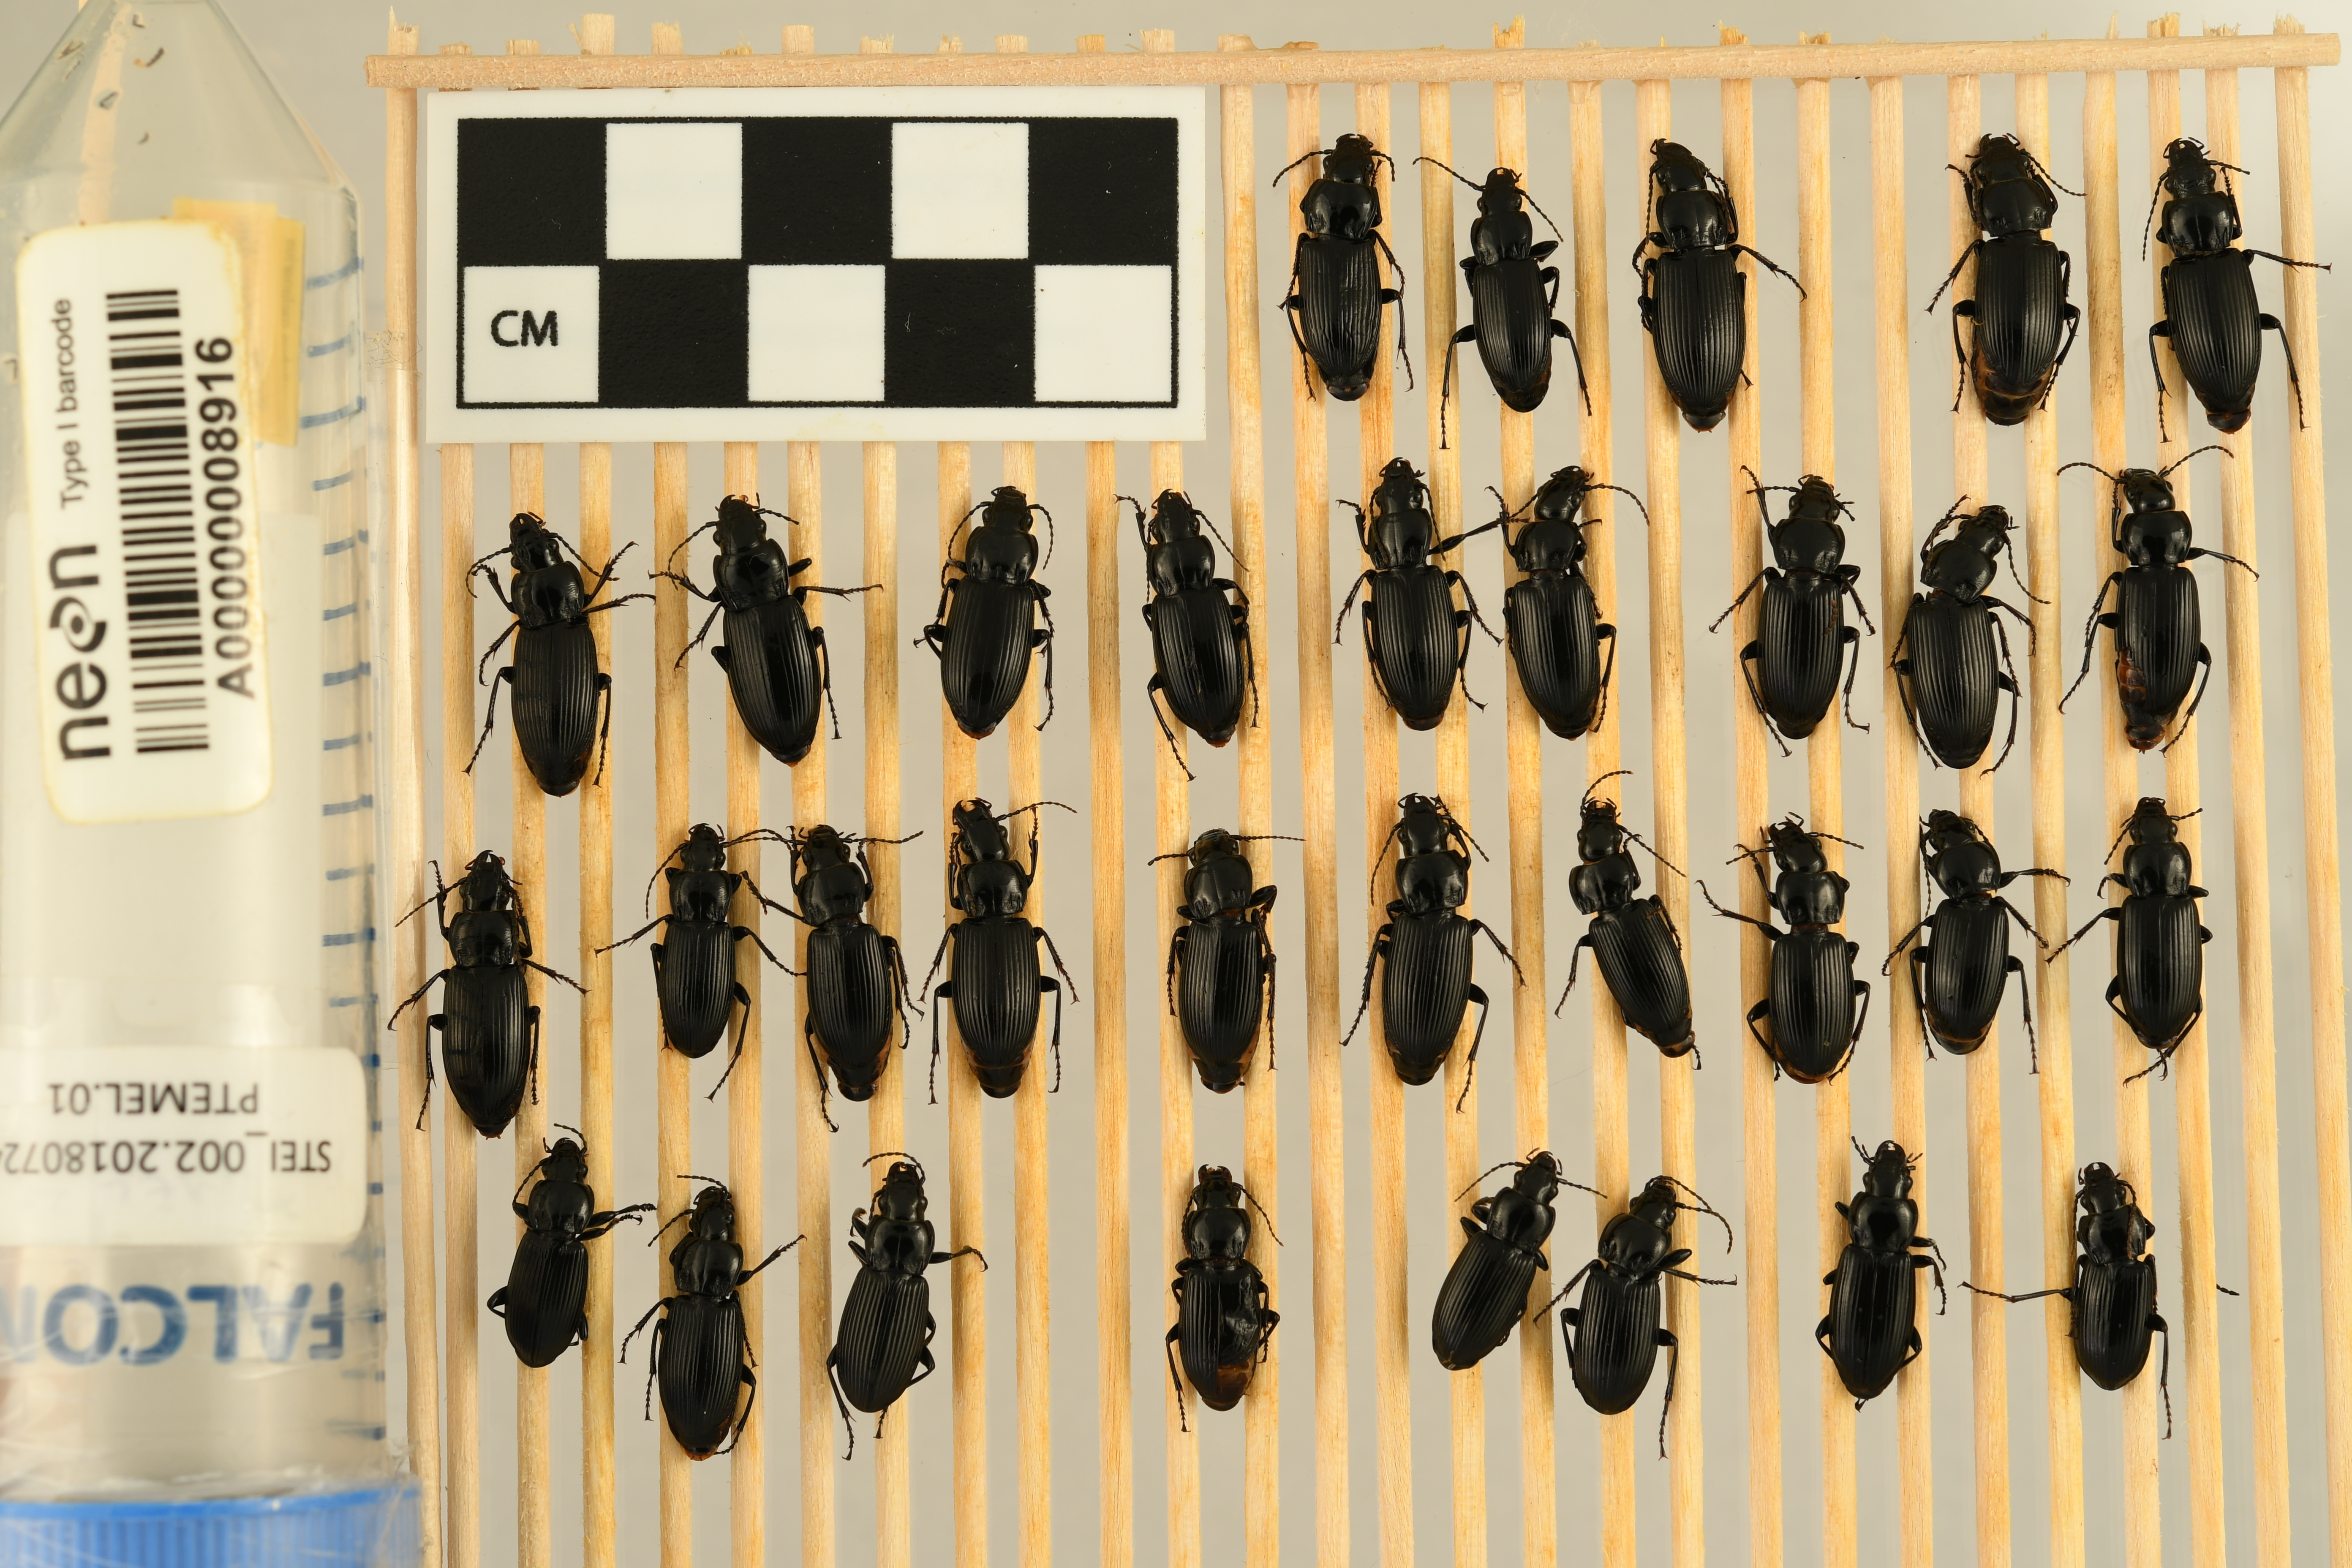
Pterostichus melanarius — Steigerwaldt Land Services Site, plot STEI_002. Beetle 1, ElytraLength: 0.9615 cm (lying flat: Yes)

Pterostichus melanarius — Steigerwaldt Land Services Site, plot STEI_002. Beetle 1, ElytraWidth: 0.5427 cm (lying flat: Yes)

Pterostichus melanarius — Steigerwaldt Land Services Site, plot STEI_002. Beetle 2, ElytraWidth: 0.506 cm (lying flat: Yes)

Pterostichus melanarius — Steigerwaldt Land Services Site, plot STEI_002. Beetle 2, ElytraLength: 0.9288 cm (lying flat: Yes)

Pterostichus melanarius — Steigerwaldt Land Services Site, plot STEI_002. Beetle 3, ElytraLength: 1.118 cm (lying flat: Yes)

Pterostichus melanarius — Steigerwaldt Land Services Site, plot STEI_002. Beetle 3, ElytraWidth: 0.6051 cm (lying flat: Yes)

Pterostichus melanarius — Steigerwaldt Land Services Site, plot STEI_002. Beetle 4, ElytraLength: 1.039 cm (lying flat: Yes)

Pterostichus melanarius — Steigerwaldt Land Services Site, plot STEI_002. Beetle 4, ElytraWidth: 0.5974 cm (lying flat: Yes)

Pterostichus melanarius — Steigerwaldt Land Services Site, plot STEI_002. Beetle 5, ElytraLength: 1.076 cm (lying flat: Yes)

Pterostichus melanarius — Steigerwaldt Land Services Site, plot STEI_002. Beetle 5, ElytraWidth: 0.6041 cm (lying flat: Yes)

Pterostichus melanarius — Steigerwaldt Land Services Site, plot STEI_002. Beetle 6, ElytraLength: 1.078 cm (lying flat: Yes)

Pterostichus melanarius — Steigerwaldt Land Services Site, plot STEI_002. Beetle 6, ElytraWidth: 0.5814 cm (lying flat: Yes)

Pterostichus melanarius — Steigerwaldt Land Services Site, plot STEI_002. Beetle 7, ElytraLength: 1.102 cm (lying flat: Yes)

Pterostichus melanarius — Steigerwaldt Land Services Site, plot STEI_002. Beetle 7, ElytraWidth: 0.5886 cm (lying flat: Yes)

Pterostichus melanarius — Steigerwaldt Land Services Site, plot STEI_002. Beetle 8, ElytraLength: 1.091 cm (lying flat: Yes)

Pterostichus melanarius — Steigerwaldt Land Services Site, plot STEI_002. Beetle 8, ElytraWidth: 0.5901 cm (lying flat: Yes)

Pterostichus melanarius — Steigerwaldt Land Services Site, plot STEI_002. Beetle 9, ElytraLength: 1.039 cm (lying flat: Yes)

Pterostichus melanarius — Steigerwaldt Land Services Site, plot STEI_002. Beetle 9, ElytraWidth: 0.5777 cm (lying flat: Yes)

Pterostichus melanarius — Steigerwaldt Land Services Site, plot STEI_002. Beetle 10, ElytraLength: 1.084 cm (lying flat: Yes)

Pterostichus melanarius — Steigerwaldt Land Services Site, plot STEI_002. Beetle 10, ElytraWidth: 0.5693 cm (lying flat: Yes)

Pterostichus melanarius — Steigerwaldt Land Services Site, plot STEI_002. Beetle 11, ElytraLength: 1.041 cm (lying flat: Yes)

Pterostichus melanarius — Steigerwaldt Land Services Site, plot STEI_002. Beetle 11, ElytraWidth: 0.5646 cm (lying flat: Yes)

Pterostichus melanarius — Steigerwaldt Land Services Site, plot STEI_002. Beetle 12, ElytraLength: 1.041 cm (lying flat: Yes)

Pterostichus melanarius — Steigerwaldt Land Services Site, plot STEI_002. Beetle 12, ElytraWidth: 0.5982 cm (lying flat: Yes)

Pterostichus melanarius — Steigerwaldt Land Services Site, plot STEI_002. Beetle 13, ElytraLength: 1.082 cm (lying flat: Yes)

Pterostichus melanarius — Steigerwaldt Land Services Site, plot STEI_002. Beetle 13, ElytraWidth: 0.5942 cm (lying flat: Yes)

Pterostichus melanarius — Steigerwaldt Land Services Site, plot STEI_002. Beetle 14, ElytraLength: 1.054 cm (lying flat: Yes)

Pterostichus melanarius — Steigerwaldt Land Services Site, plot STEI_002. Beetle 14, ElytraWidth: 0.5659 cm (lying flat: Yes)

Pterostichus melanarius — Steigerwaldt Land Services Site, plot STEI_002. Beetle 15, ElytraLength: 1.124 cm (lying flat: Yes)

Pterostichus melanarius — Steigerwaldt Land Services Site, plot STEI_002. Beetle 15, ElytraWidth: 0.6125 cm (lying flat: Yes)

Pterostichus melanarius — Steigerwaldt Land Services Site, plot STEI_002. Beetle 16, ElytraLength: 0.9396 cm (lying flat: Yes)

Pterostichus melanarius — Steigerwaldt Land Services Site, plot STEI_002. Beetle 16, ElytraWidth: 0.5048 cm (lying flat: Yes)

Pterostichus melanarius — Steigerwaldt Land Services Site, plot STEI_002. Beetle 17, ElytraLength: 1.021 cm (lying flat: Yes)

Pterostichus melanarius — Steigerwaldt Land Services Site, plot STEI_002. Beetle 17, ElytraWidth: 0.5462 cm (lying flat: Yes)

Pterostichus melanarius — Steigerwaldt Land Services Site, plot STEI_002. Beetle 18, ElytraLength: 1.07 cm (lying flat: Yes)

Pterostichus melanarius — Steigerwaldt Land Services Site, plot STEI_002. Beetle 18, ElytraWidth: 0.5892 cm (lying flat: Yes)

Pterostichus melanarius — Steigerwaldt Land Services Site, plot STEI_002. Beetle 19, ElytraLength: 1.034 cm (lying flat: Yes)

Pterostichus melanarius — Steigerwaldt Land Services Site, plot STEI_002. Beetle 19, ElytraWidth: 0.5539 cm (lying flat: Yes)

Pterostichus melanarius — Steigerwaldt Land Services Site, plot STEI_002. Beetle 20, ElytraLength: 1.088 cm (lying flat: Yes)

Pterostichus melanarius — Steigerwaldt Land Services Site, plot STEI_002. Beetle 20, ElytraWidth: 0.5876 cm (lying flat: Yes)

Pterostichus melanarius — Steigerwaldt Land Services Site, plot STEI_002. Beetle 21, ElytraLength: 0.9226 cm (lying flat: Yes)

Pterostichus melanarius — Steigerwaldt Land Services Site, plot STEI_002. Beetle 21, ElytraWidth: 0.5344 cm (lying flat: Yes)

Pterostichus melanarius — Steigerwaldt Land Services Site, plot STEI_002. Beetle 22, ElytraLength: 1.008 cm (lying flat: Yes)

Pterostichus melanarius — Steigerwaldt Land Services Site, plot STEI_002. Beetle 22, ElytraWidth: 0.5661 cm (lying flat: Yes)

Pterostichus melanarius — Steigerwaldt Land Services Site, plot STEI_002. Beetle 23, ElytraLength: 0.979 cm (lying flat: Yes)

Pterostichus melanarius — Steigerwaldt Land Services Site, plot STEI_002. Beetle 23, ElytraWidth: 0.5317 cm (lying flat: Yes)

Pterostichus melanarius — Steigerwaldt Land Services Site, plot STEI_002. Beetle 24, ElytraLength: 1.008 cm (lying flat: Yes)

Pterostichus melanarius — Steigerwaldt Land Services Site, plot STEI_002. Beetle 24, ElytraWidth: 0.5814 cm (lying flat: Yes)

Pterostichus melanarius — Steigerwaldt Land Services Site, plot STEI_002. Beetle 25, ElytraLength: 0.9031 cm (lying flat: Yes)

Pterostichus melanarius — Steigerwaldt Land Services Site, plot STEI_002. Beetle 25, ElytraWidth: 0.5154 cm (lying flat: Yes)

Pterostichus melanarius — Steigerwaldt Land Services Site, plot STEI_002. Beetle 26, ElytraLength: 1.005 cm (lying flat: Yes)

Pterostichus melanarius — Steigerwaldt Land Services Site, plot STEI_002. Beetle 26, ElytraWidth: 0.5453 cm (lying flat: Yes)

Pterostichus melanarius — Steigerwaldt Land Services Site, plot STEI_002. Beetle 27, ElytraLength: 1.021 cm (lying flat: Yes)

Pterostichus melanarius — Steigerwaldt Land Services Site, plot STEI_002. Beetle 27, ElytraWidth: 0.5603 cm (lying flat: Yes)

Pterostichus melanarius — Steigerwaldt Land Services Site, plot STEI_002. Beetle 28, ElytraLength: 0.9924 cm (lying flat: No)

Pterostichus melanarius — Steigerwaldt Land Services Site, plot STEI_002. Beetle 28, ElytraWidth: 0.5504 cm (lying flat: No)

Pterostichus melanarius — Steigerwaldt Land Services Site, plot STEI_002. Beetle 29, ElytraWidth: 0.5558 cm (lying flat: Yes)

Pterostichus melanarius — Steigerwaldt Land Services Site, plot STEI_002. Beetle 29, ElytraLength: 0.9435 cm (lying flat: Yes)

Pterostichus melanarius — Steigerwaldt Land Services Site, plot STEI_002. Beetle 30, ElytraLength: 0.9933 cm (lying flat: Yes)

Pterostichus melanarius — Steigerwaldt Land Services Site, plot STEI_002. Beetle 30, ElytraWidth: 0.5635 cm (lying flat: Yes)

Pterostichus melanarius — Steigerwaldt Land Services Site, plot STEI_002. Beetle 31, ElytraLength: 0.9913 cm (lying flat: Yes)

Pterostichus melanarius — Steigerwaldt Land Services Site, plot STEI_002. Beetle 31, ElytraWidth: 0.5558 cm (lying flat: Yes)

Pterostichus melanarius — Steigerwaldt Land Services Site, plot STEI_002. Beetle 32, ElytraLength: 0.9168 cm (lying flat: Yes)

Pterostichus melanarius — Steigerwaldt Land Services Site, plot STEI_002. Beetle 32, ElytraWidth: 0.5376 cm (lying flat: Yes)